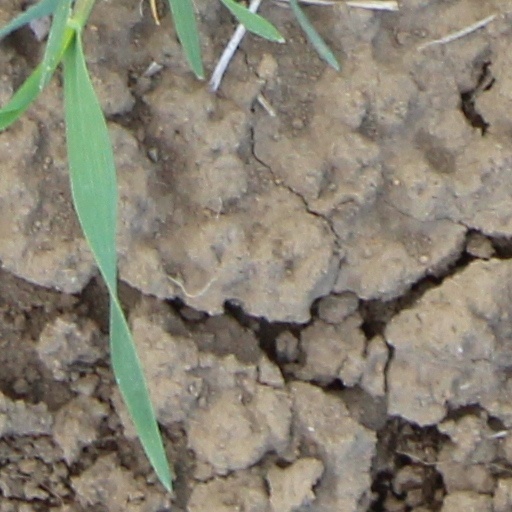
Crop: wheat